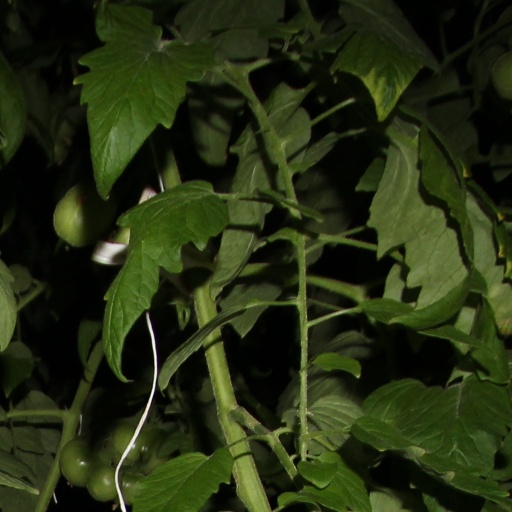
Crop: tomato